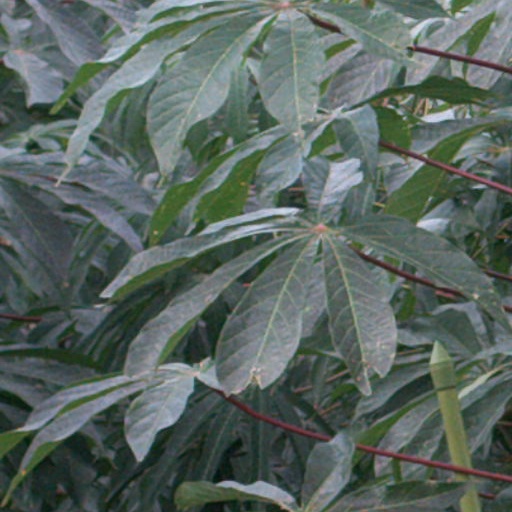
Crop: cassava